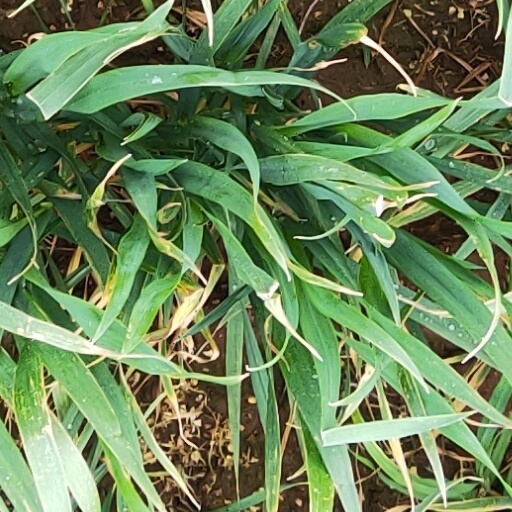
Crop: wheat